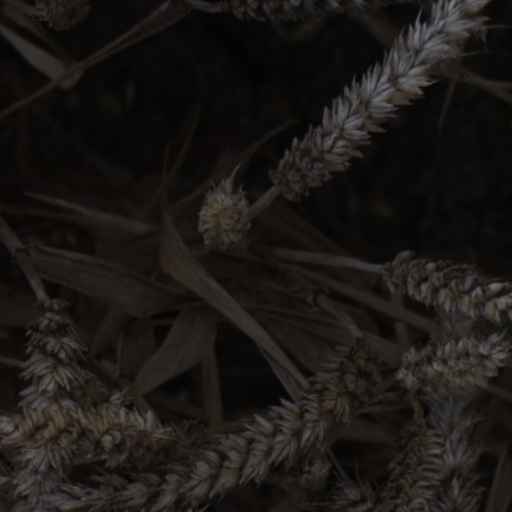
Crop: wheat